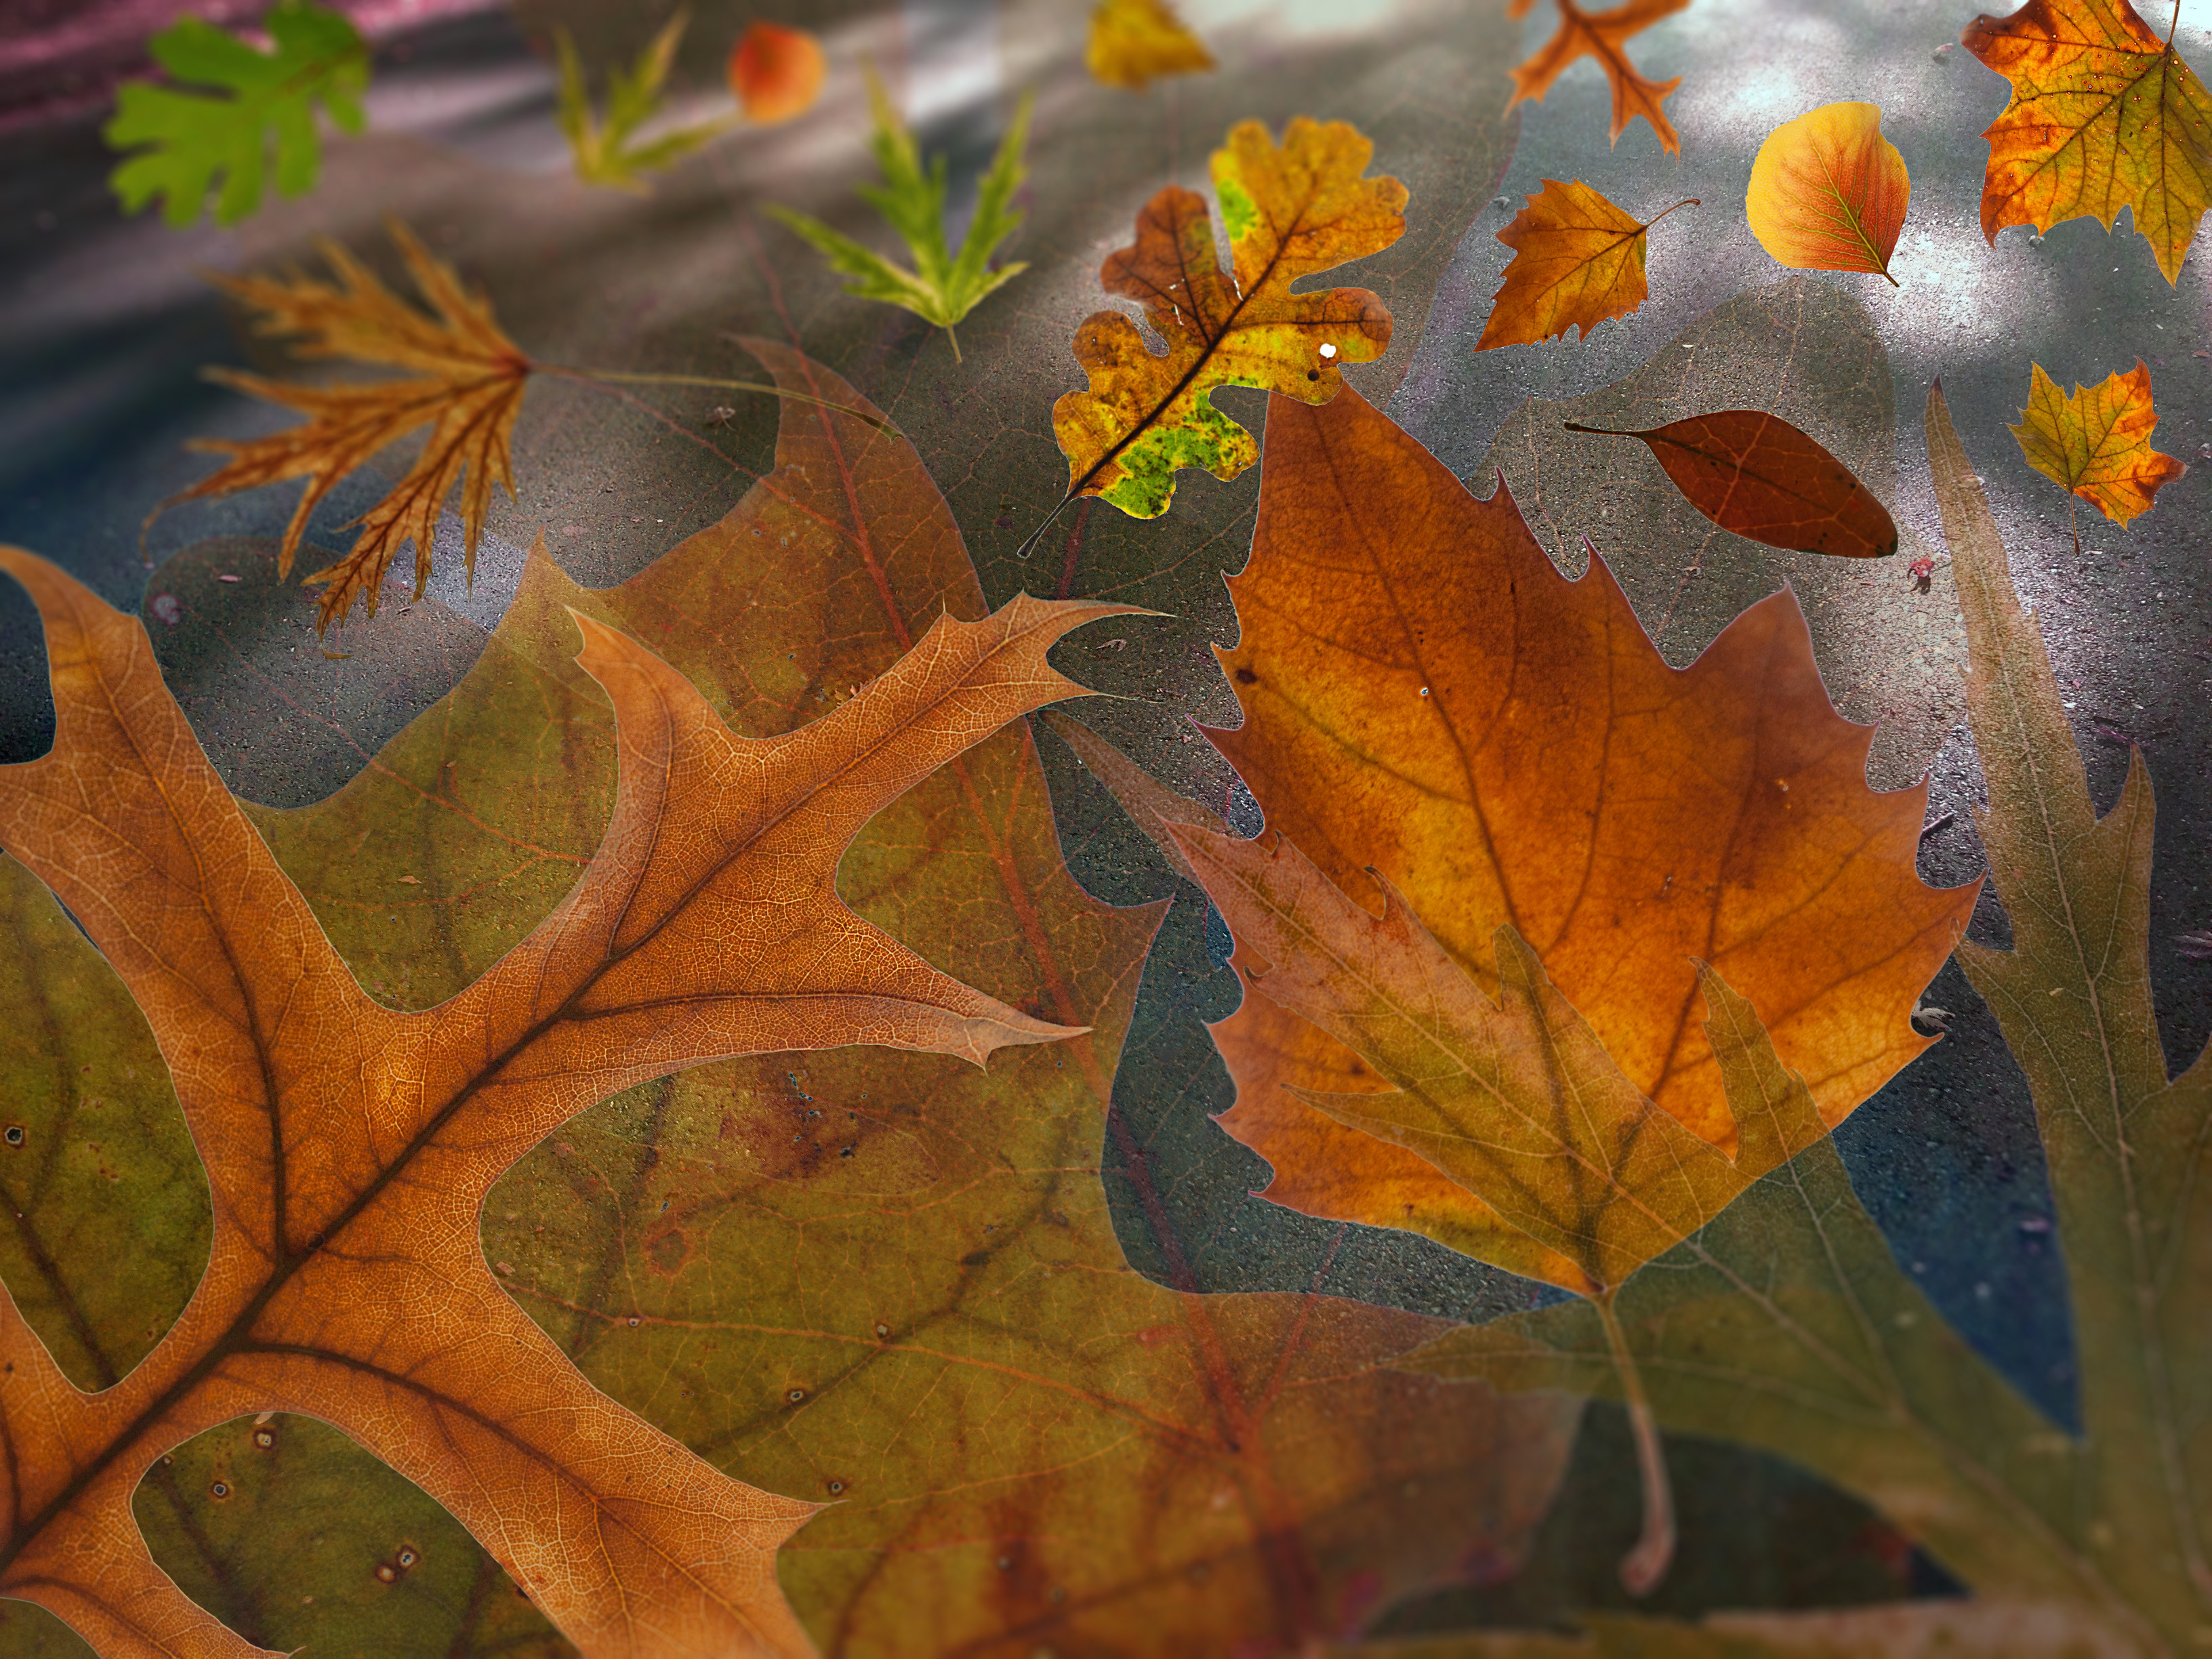
tree, nature, branch, plant, sunlight, leaf, fall, flower, orange, autumn, botany, yellow, flora, season, painting, maple leaf, leaves, 2015, october, 365, hss, 3652015imstillstanding, woody plant